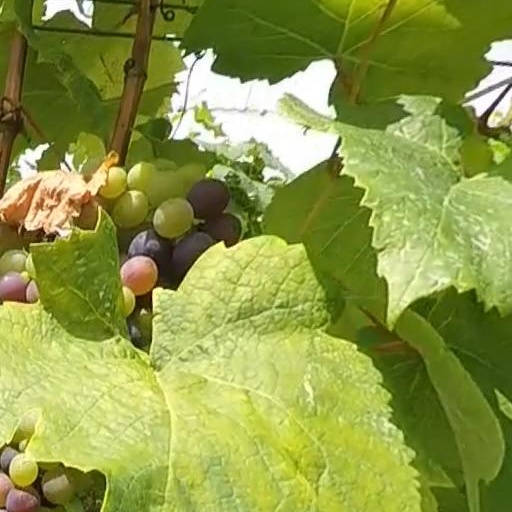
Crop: grape